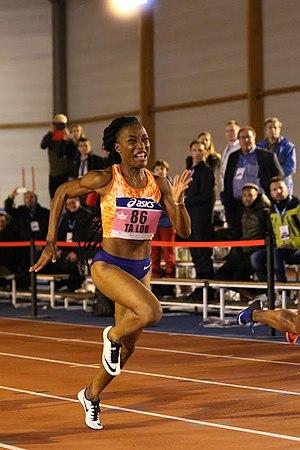
Marie-Josée Ta Lou, Meeting National des Sacres - 2018
Le Meeting national des sacres est un meeting d’athlétisme en salle organisé au CREPS de Reims dans la Marne, pendant la période hivernale des compétitions. C'est le club d'athlétisme du DAC FReims qui en est le créateur et l'organisateur. Le meeting figure depuis 2016 au calendrier du circuit national indoor de la Fédération française d'athlétisme.